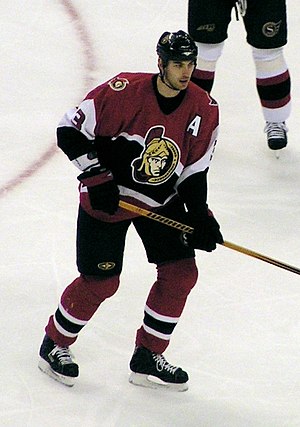
Zdeno Chára
Zdeno Chára i kamp for Ottawa Senators.
Zdeno Chára er en professionel slovakisk ishockeyspiller hvis foretrukne position på isen er back. Chára spiller i NHL for Boston Bruins for hvem han har været kaptajn siden oktober 2006. Med højden 2,06 meter er Chara den højeste spiller nogensinde i NHL. På grund af sin højde har Chára fået en særlig dispensation af NHL til at spille med en stav der er længere end reglerne foreskriver. Chára er den eneste spiller i NHL med en sådan undtagelse.